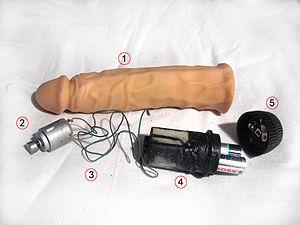
Un vibromasseur, aussi nommé "vibrateur", est un sex-toy muni d'un petit moteur électrique animant des pièces généralement en caoutchouc ou en plastique destinées à effectuer des massages à visée thérapeutique, amincissante ou de stimulation sexuelle.